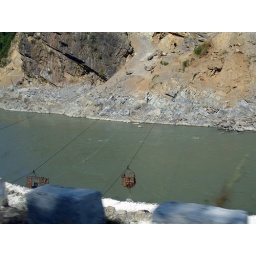
One way to cross the river in Nepal